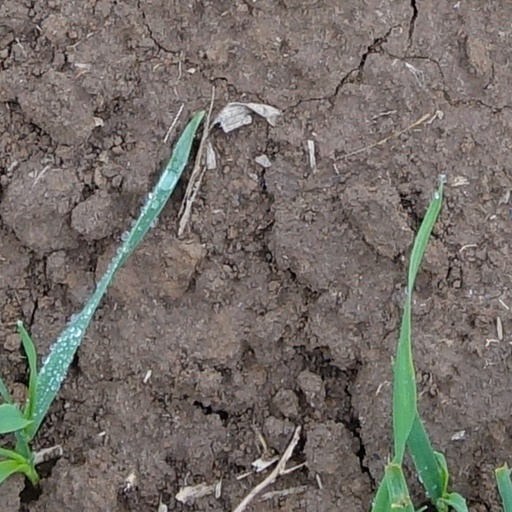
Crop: wheat